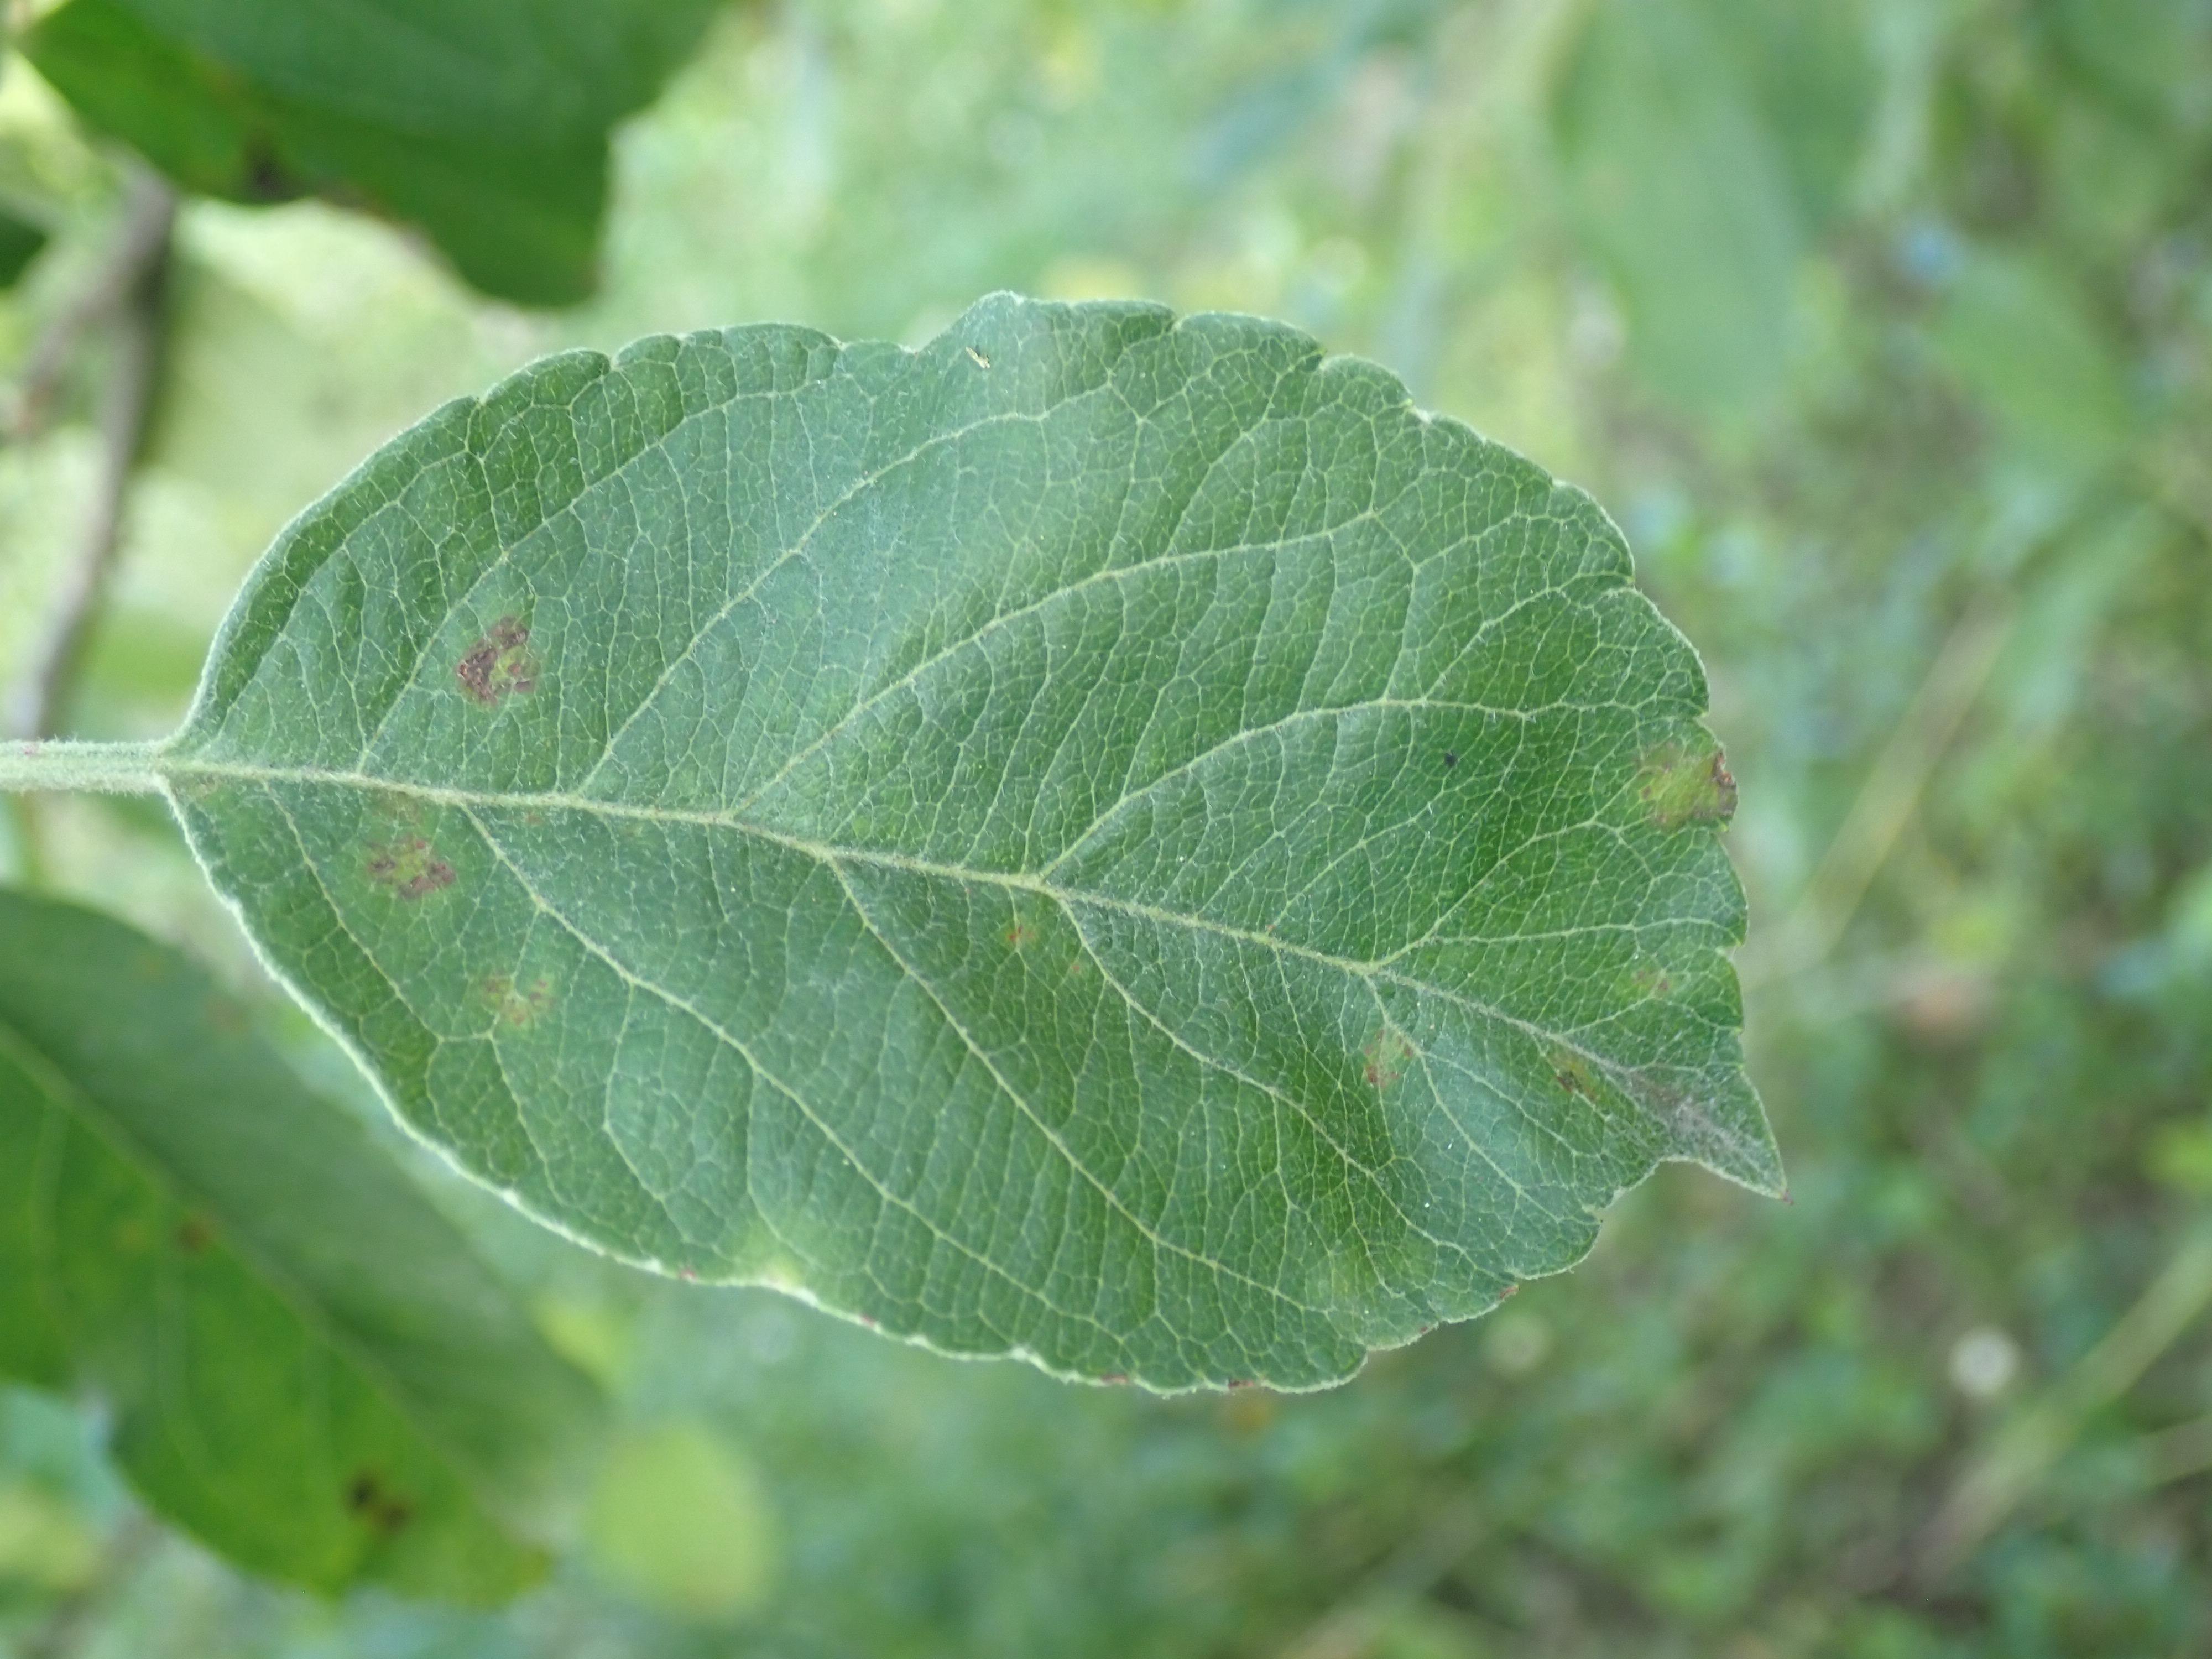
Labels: scab